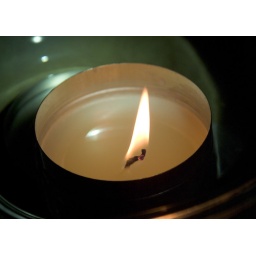
Scented candle floating in a bowl of water